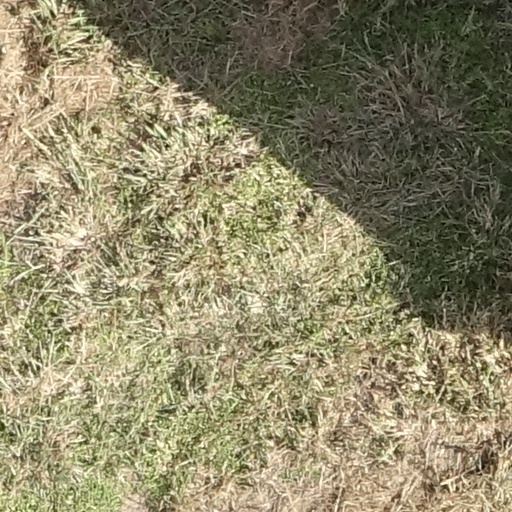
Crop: sorghum